Mike Lebovitz

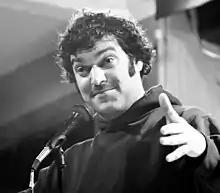
Lebovitz in 2010

Mike Lebovitz is an American stand-up comedian from Chicago now living in New York. He is a co-founding member of the Comedians You Should Know collective, a nationally known group based in Chicago, New York, and Los Angeles. Sean Ely of the Chicago Tribune wrote that Lebovitz "has helped define the stand-up comedy scene in Chicago."